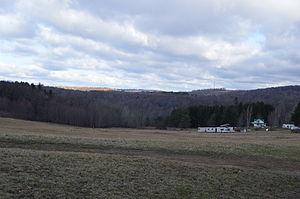
Winslow Township est un township situé à l'est de la partie centrale du comté de Jefferson, en Pennsylvanie, aux États-Unis. En 2010, il comptait une population de 2 622 habitants.